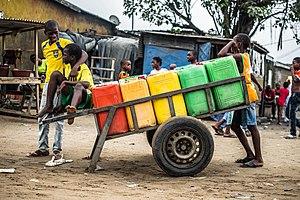
L’économie de la Côte d'Ivoire, avec un PIB par habitant qui s'élève à 1 600 USD en 2011 fait partie des économies en voie de développement. L'indice de pauvreté atteint 48,9 % en 2008.